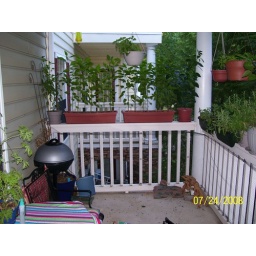
for size reference, look under 'me'; i'm 6'2 and sitting in the chair you see here